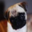
Label: dog